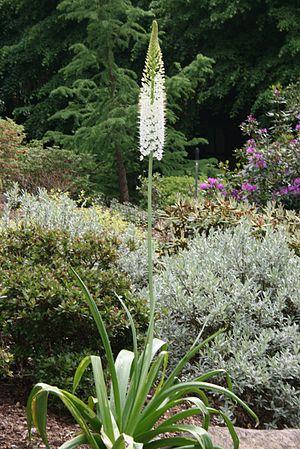
Eremurus himalaicus, ou lis des steppes de l'Himalaya, est une plante vivace herbacée de la famille des Xanthorrhoéacées et du genre Eremurus, originaire du nord-ouest de l'Himalaya.